Amazons of Rome

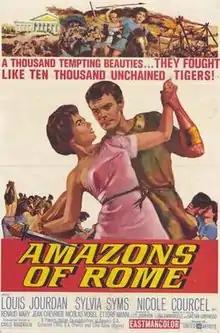
American film poster

Amazons of Rome is a 1961 "peplum" film. During production, tensions brewed between Louis Jourdan and director Vittorio Cottafavi which led to Cottafavi being replaced with Carlo Ludovico Bragaglia.